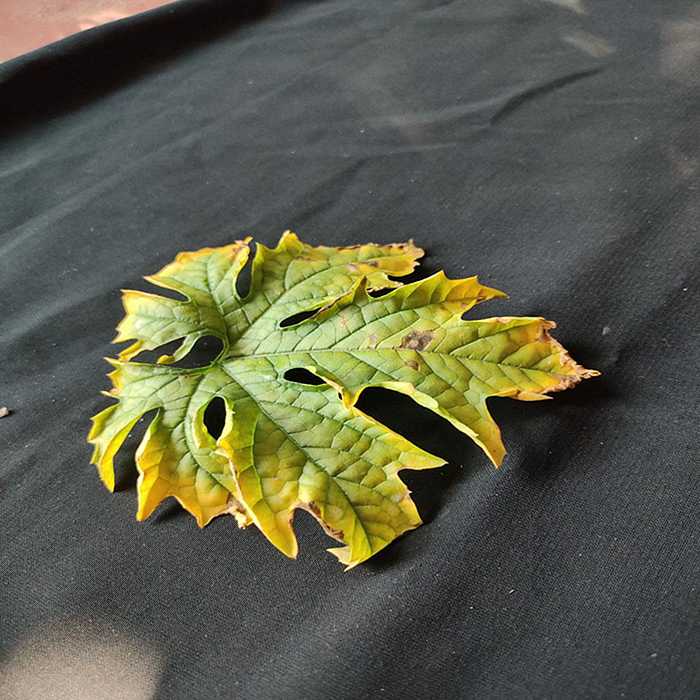
Plant: Bitter Gourd
Label: Fusarium wilt